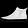
Label: Sneaker